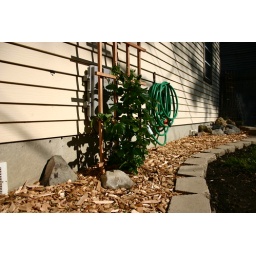
Planted a climbing rose plant in May 2009. Should grow to about 10ft with many blossoms.